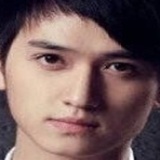
diễn viên Mã Khả